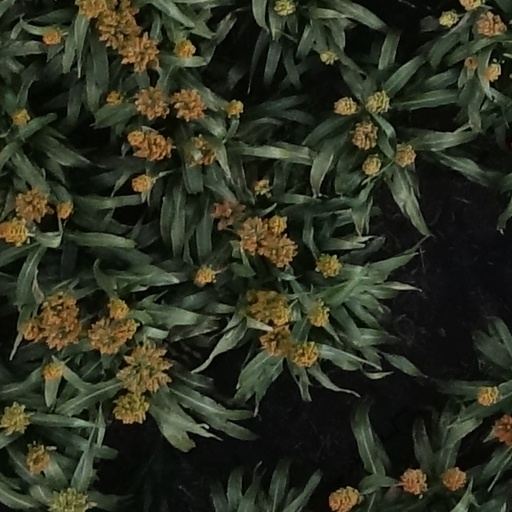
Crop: sorghum